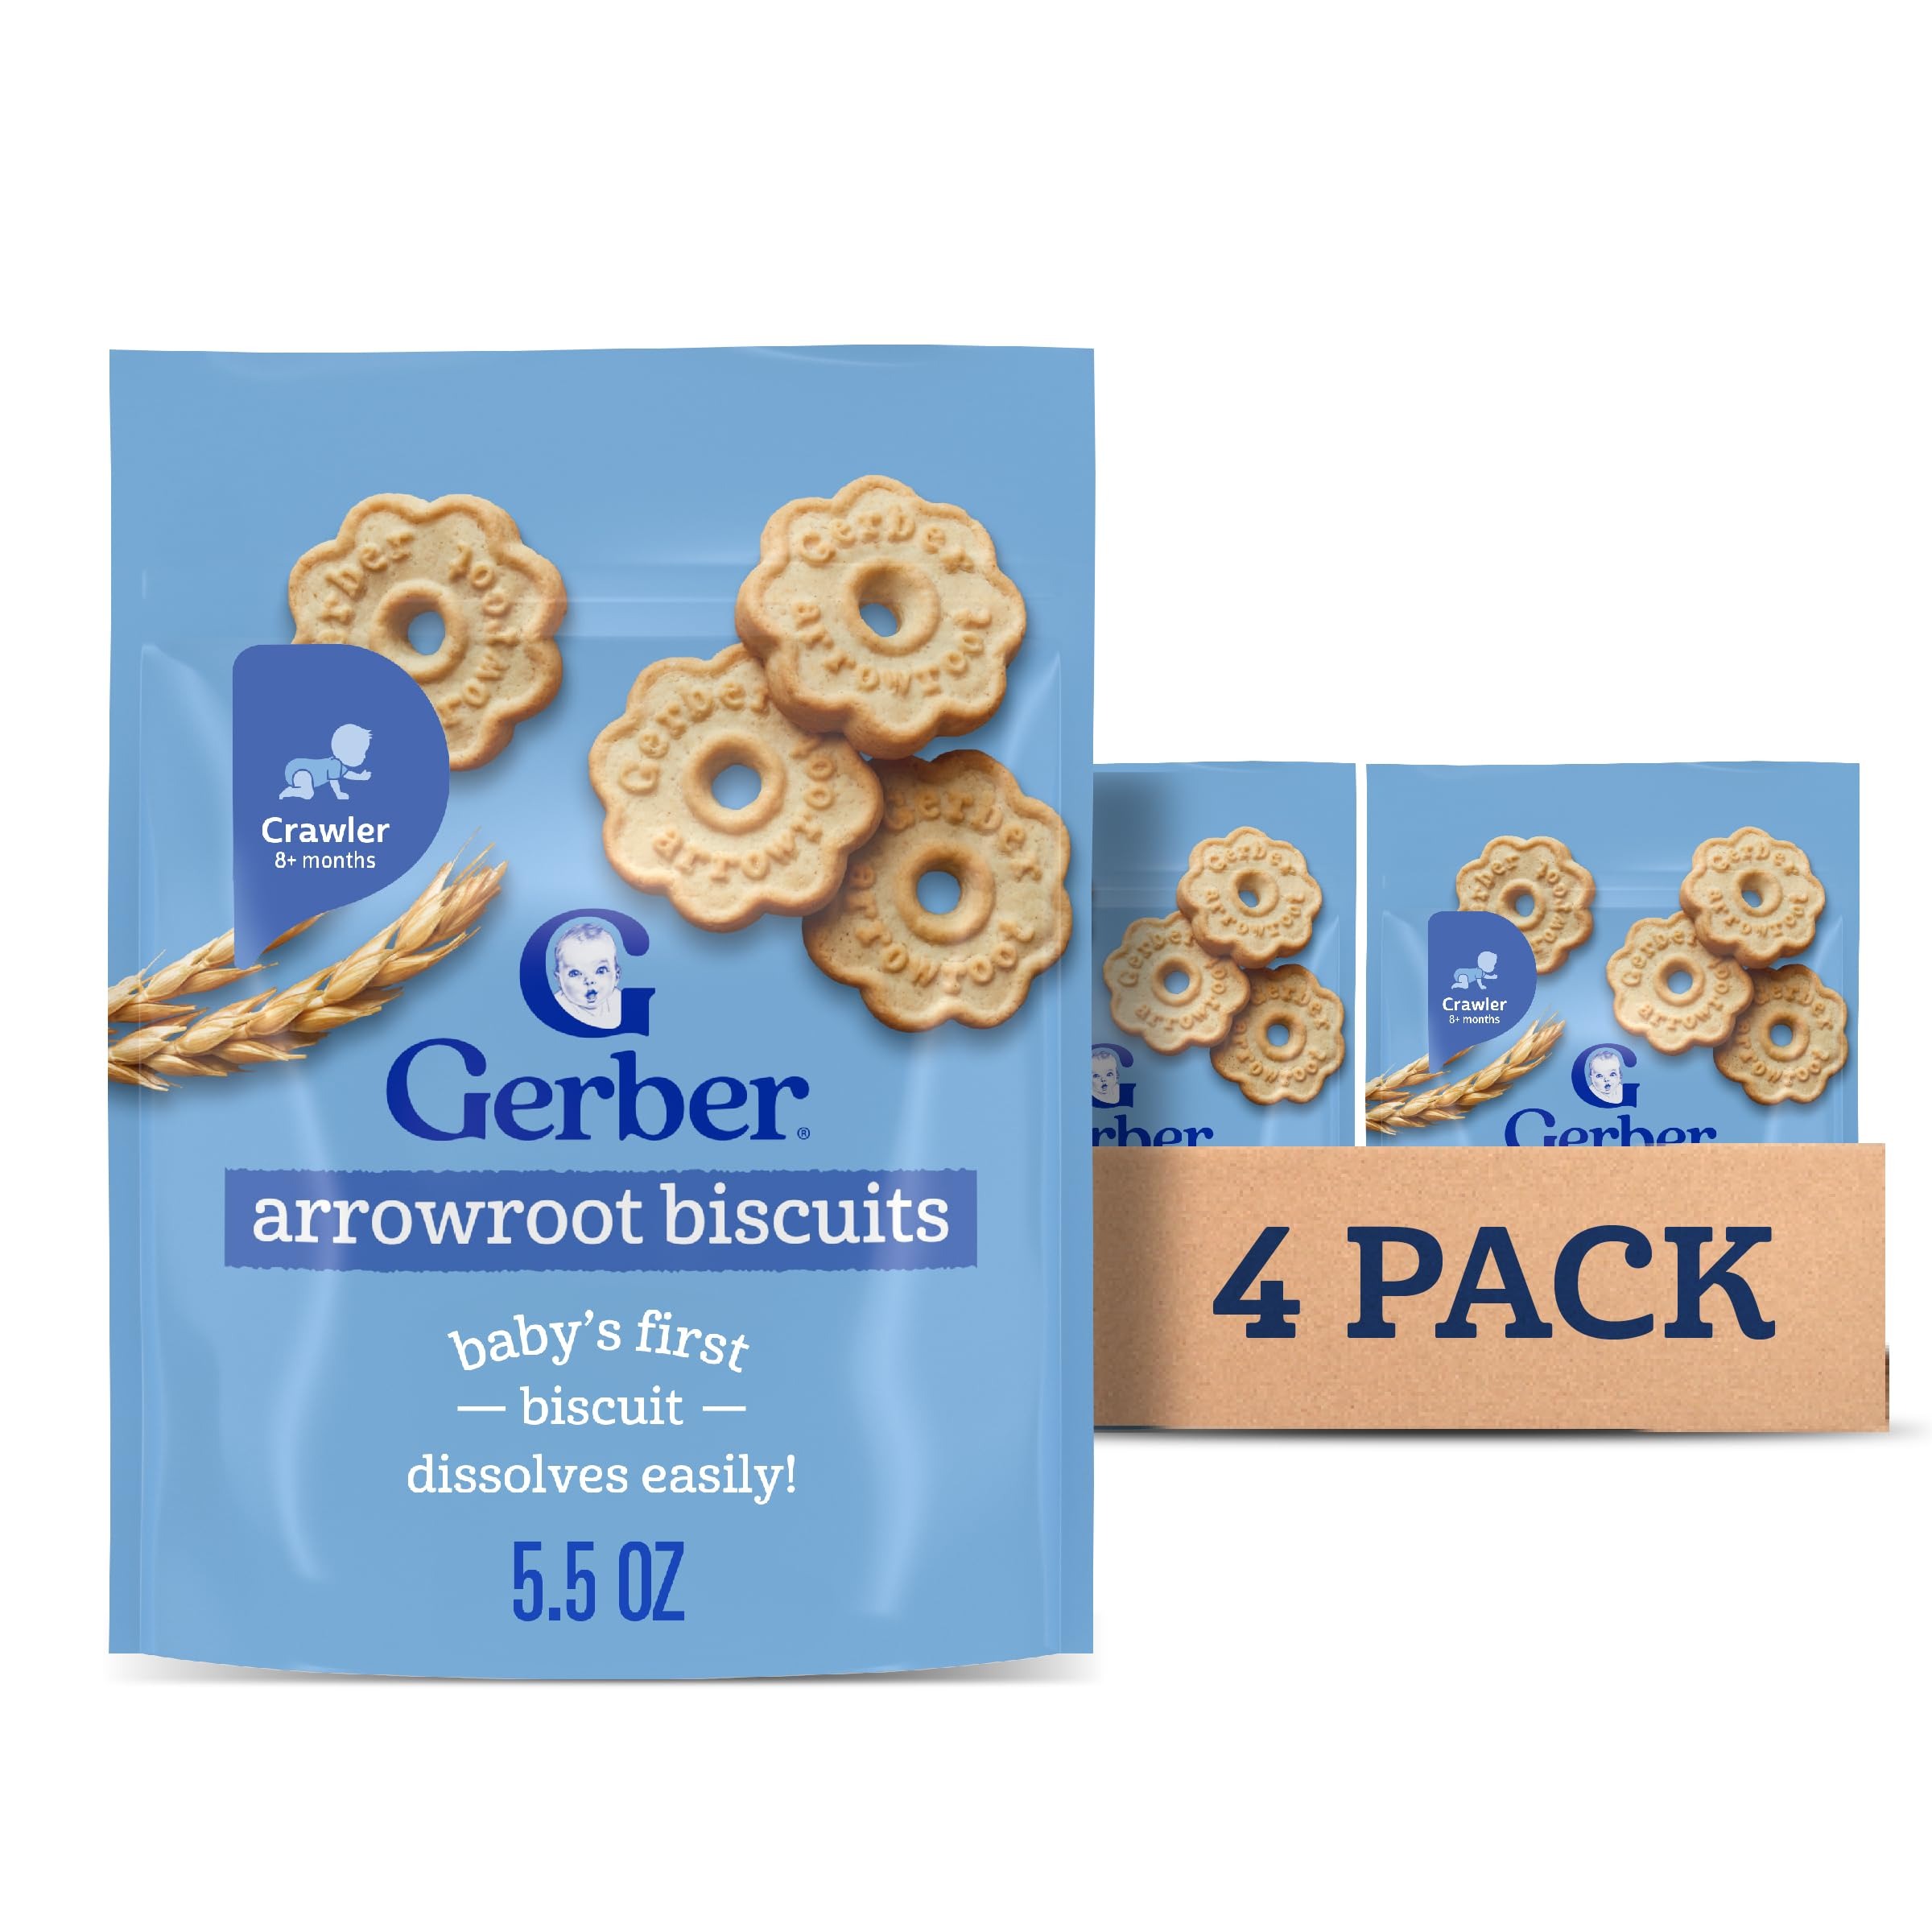
Item Name: Gerber Snacks for Baby Arrowroot Biscuits, 5.5 Ounce Pouch (Pack of 4)
Bullet Point 1: ARROWROOT COOKIES: Perfectly sized for babies learning to hold, arrowroot cookies are designed to quickly soften and are easily mashed with or without teeth. Ideal for Crawlers 10 months and up.
Bullet Point 2: ESSENTIAL VITAMINS and MINERALS: These delicious and easy-to-eat cookies contain 4 essential vitamins and minerals for babies. No artificial flavors or sweeteners, and no high fructose corn syrup.
Bullet Point 3: NUTRITIOUS SNACKING: Our snacks are crafted to be nutritious with wholesome ingredients like whole grains, yogurt, and real fruit and veggies. No artificial flavors, sweeteners or synthetic colors ever.
Bullet Point 4: GERBER GOODNESS: Our foods start with whole ingredients like real fruits, veggies, and grains to help nourish your baby right from the start, from infant formula to baby food to snacks and toddler food.
Bullet Point 5: NUTRITION FOR GROWING: Like your baby, we're always growing and learning. More than ever we're committed to being your partner in parenthood with quality ingredients, nutritious food and expert guidance.
Value: 22.0
Unit: Ounce

Price: 2.94